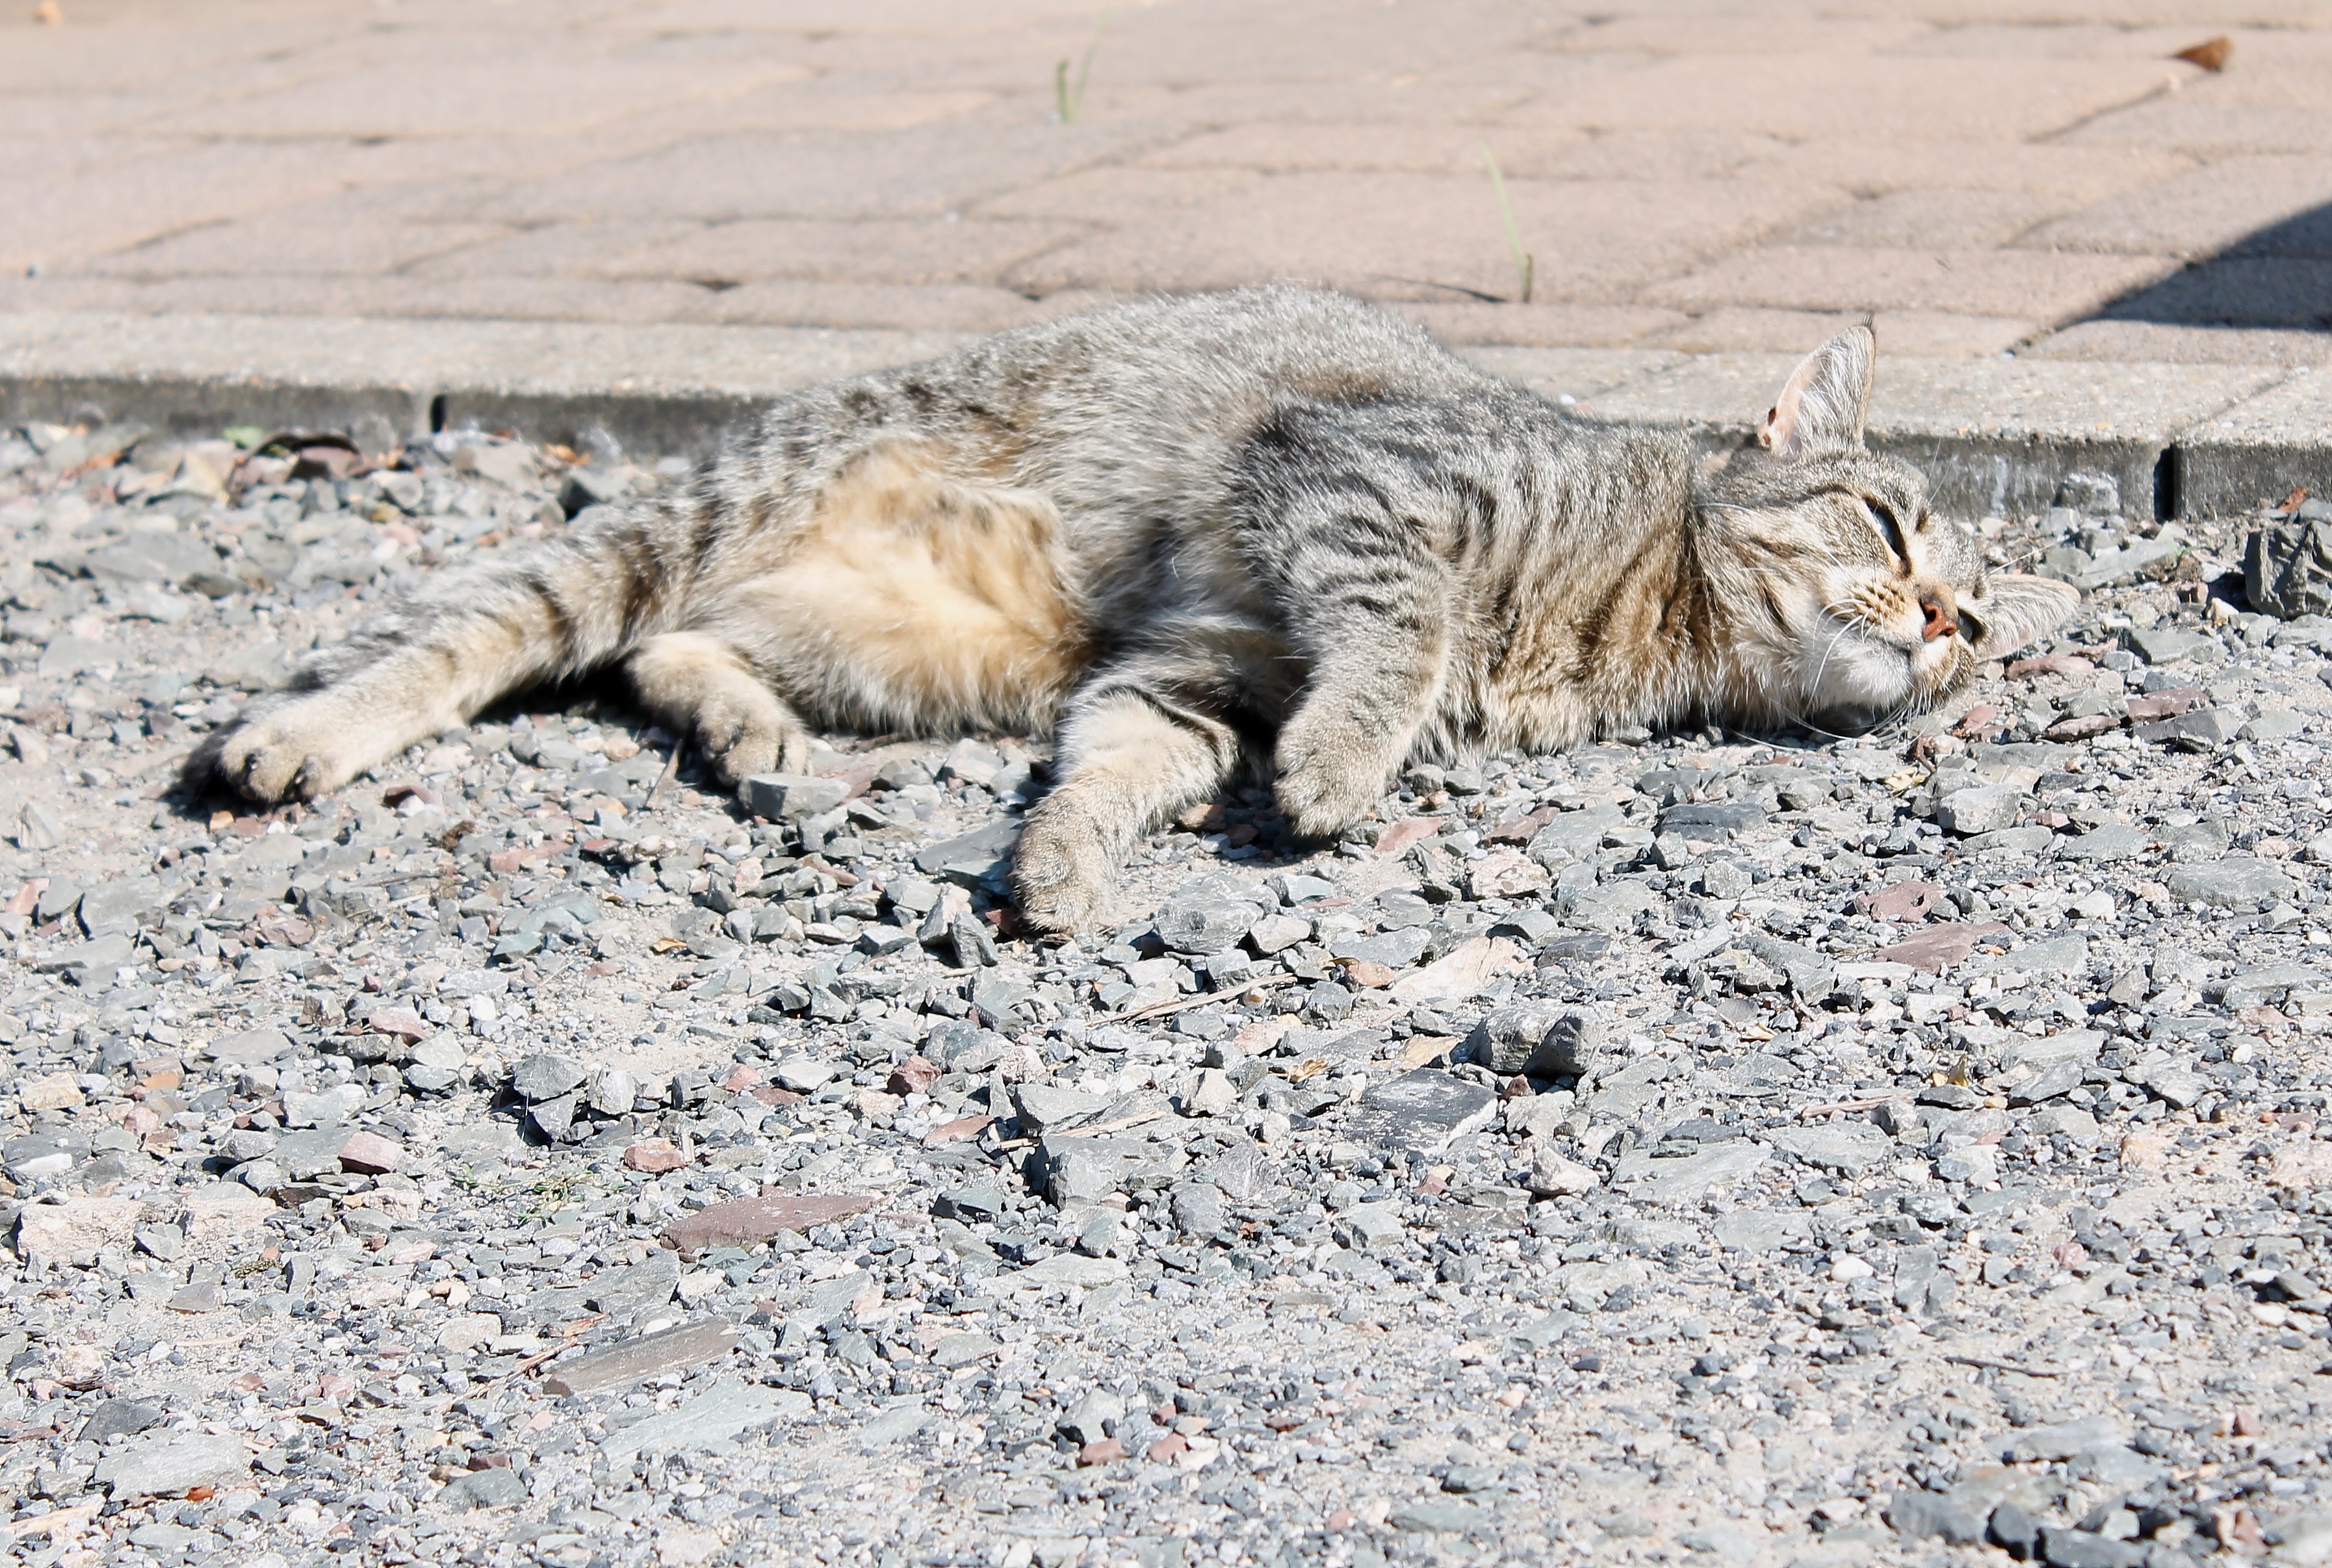
nature, sun, sunlight, cat, mammal, fauna, animals, vertebrate, domestic cat, bobcat, coziness, feel at home, wild cat, small to medium sized cats, cat like mammal